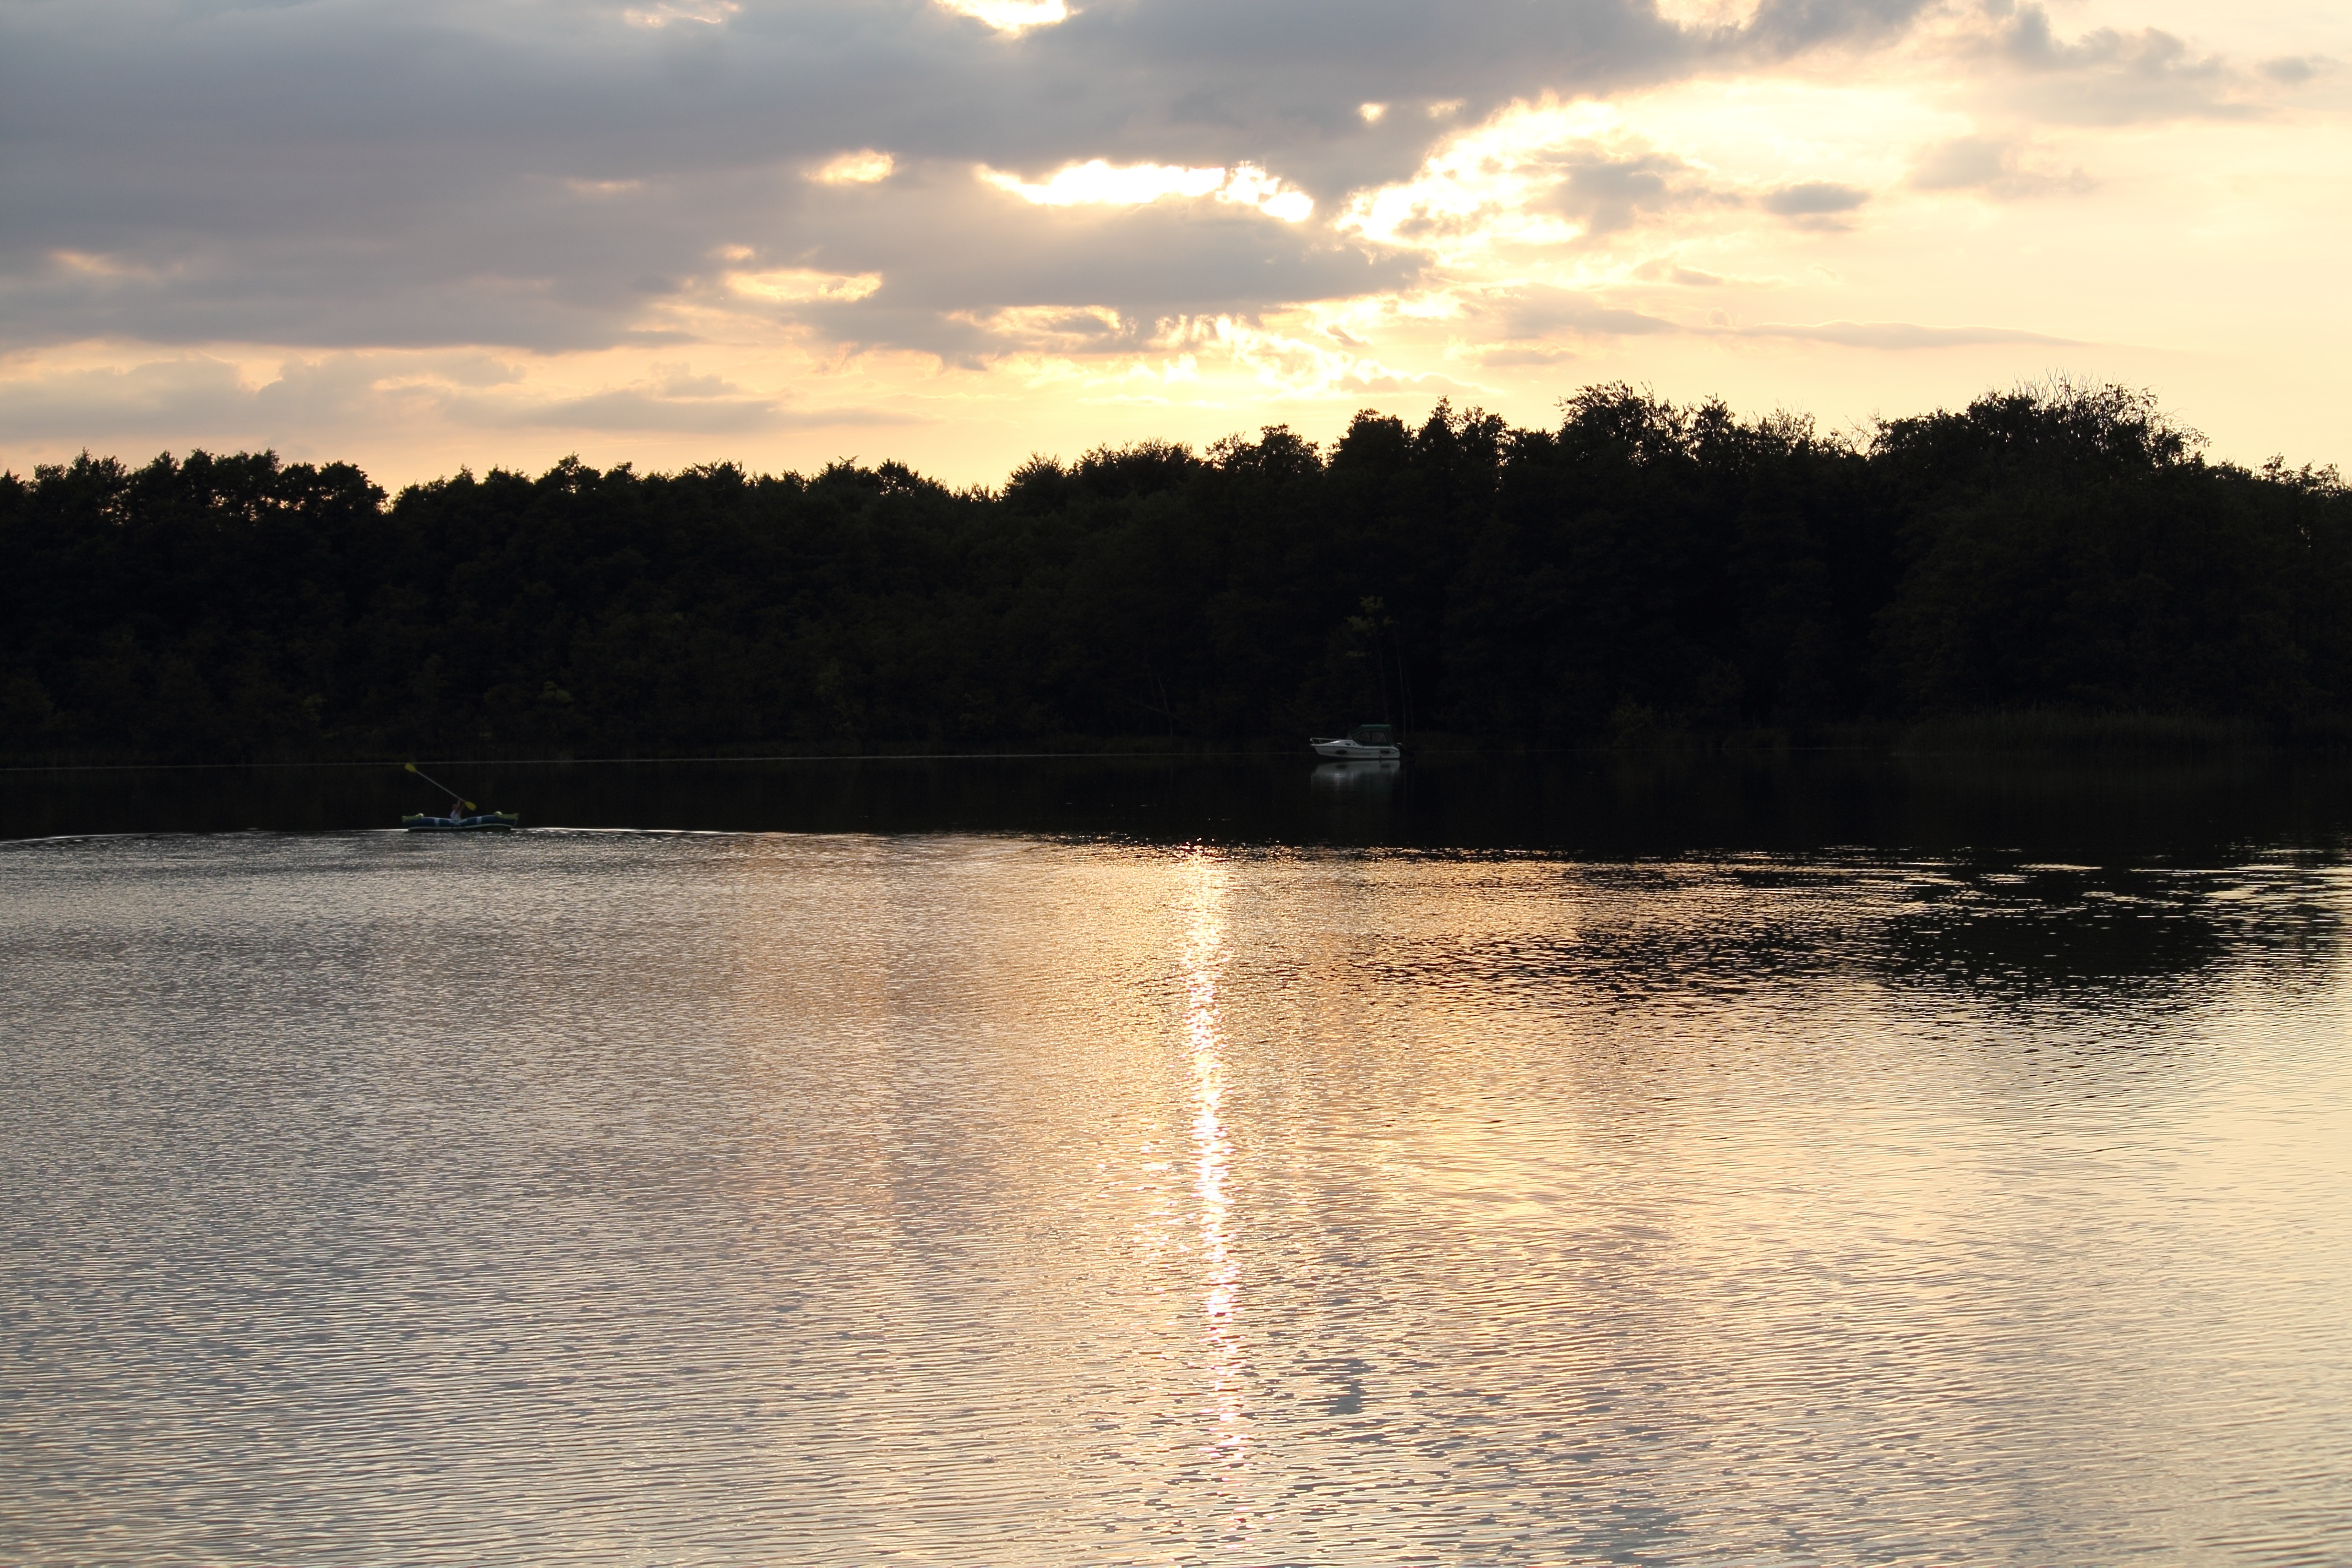
sea, water, nature, cloud, sky, sunrise, sunset, sunlight, morning, shore, lake, dawn, river, dusk, evening, reflection, weather, reservoir, body of water, loch, abendstimmung, mirroring, havel, atmospheric phenomenon